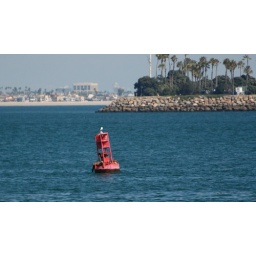
Sea lions basking on a buoy in long beach